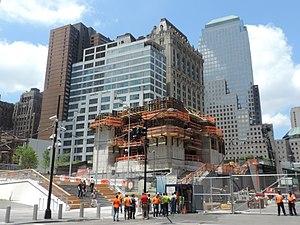
Le site du World Trade Center est un terrain de 16 acres sur lequel se tenait le complexe du WTC jusqu'aux attentats du 11 septembre 2001. Le site se situe dans l'ouest du quartier de Lower Manhattan à New York, dont la majeure partie est délimitée au nord par Vesey Street, à l'ouest par West Side Highway, au sud par Liberty Street et à l'est par Church Street. Dans la partie nord du site en face de Vesey Street, l'ancienne position du 7 World Trade Center est délimitée à l'ouest par Washington Street, au nord par Barclay Street, et à l'est par West Broadway.